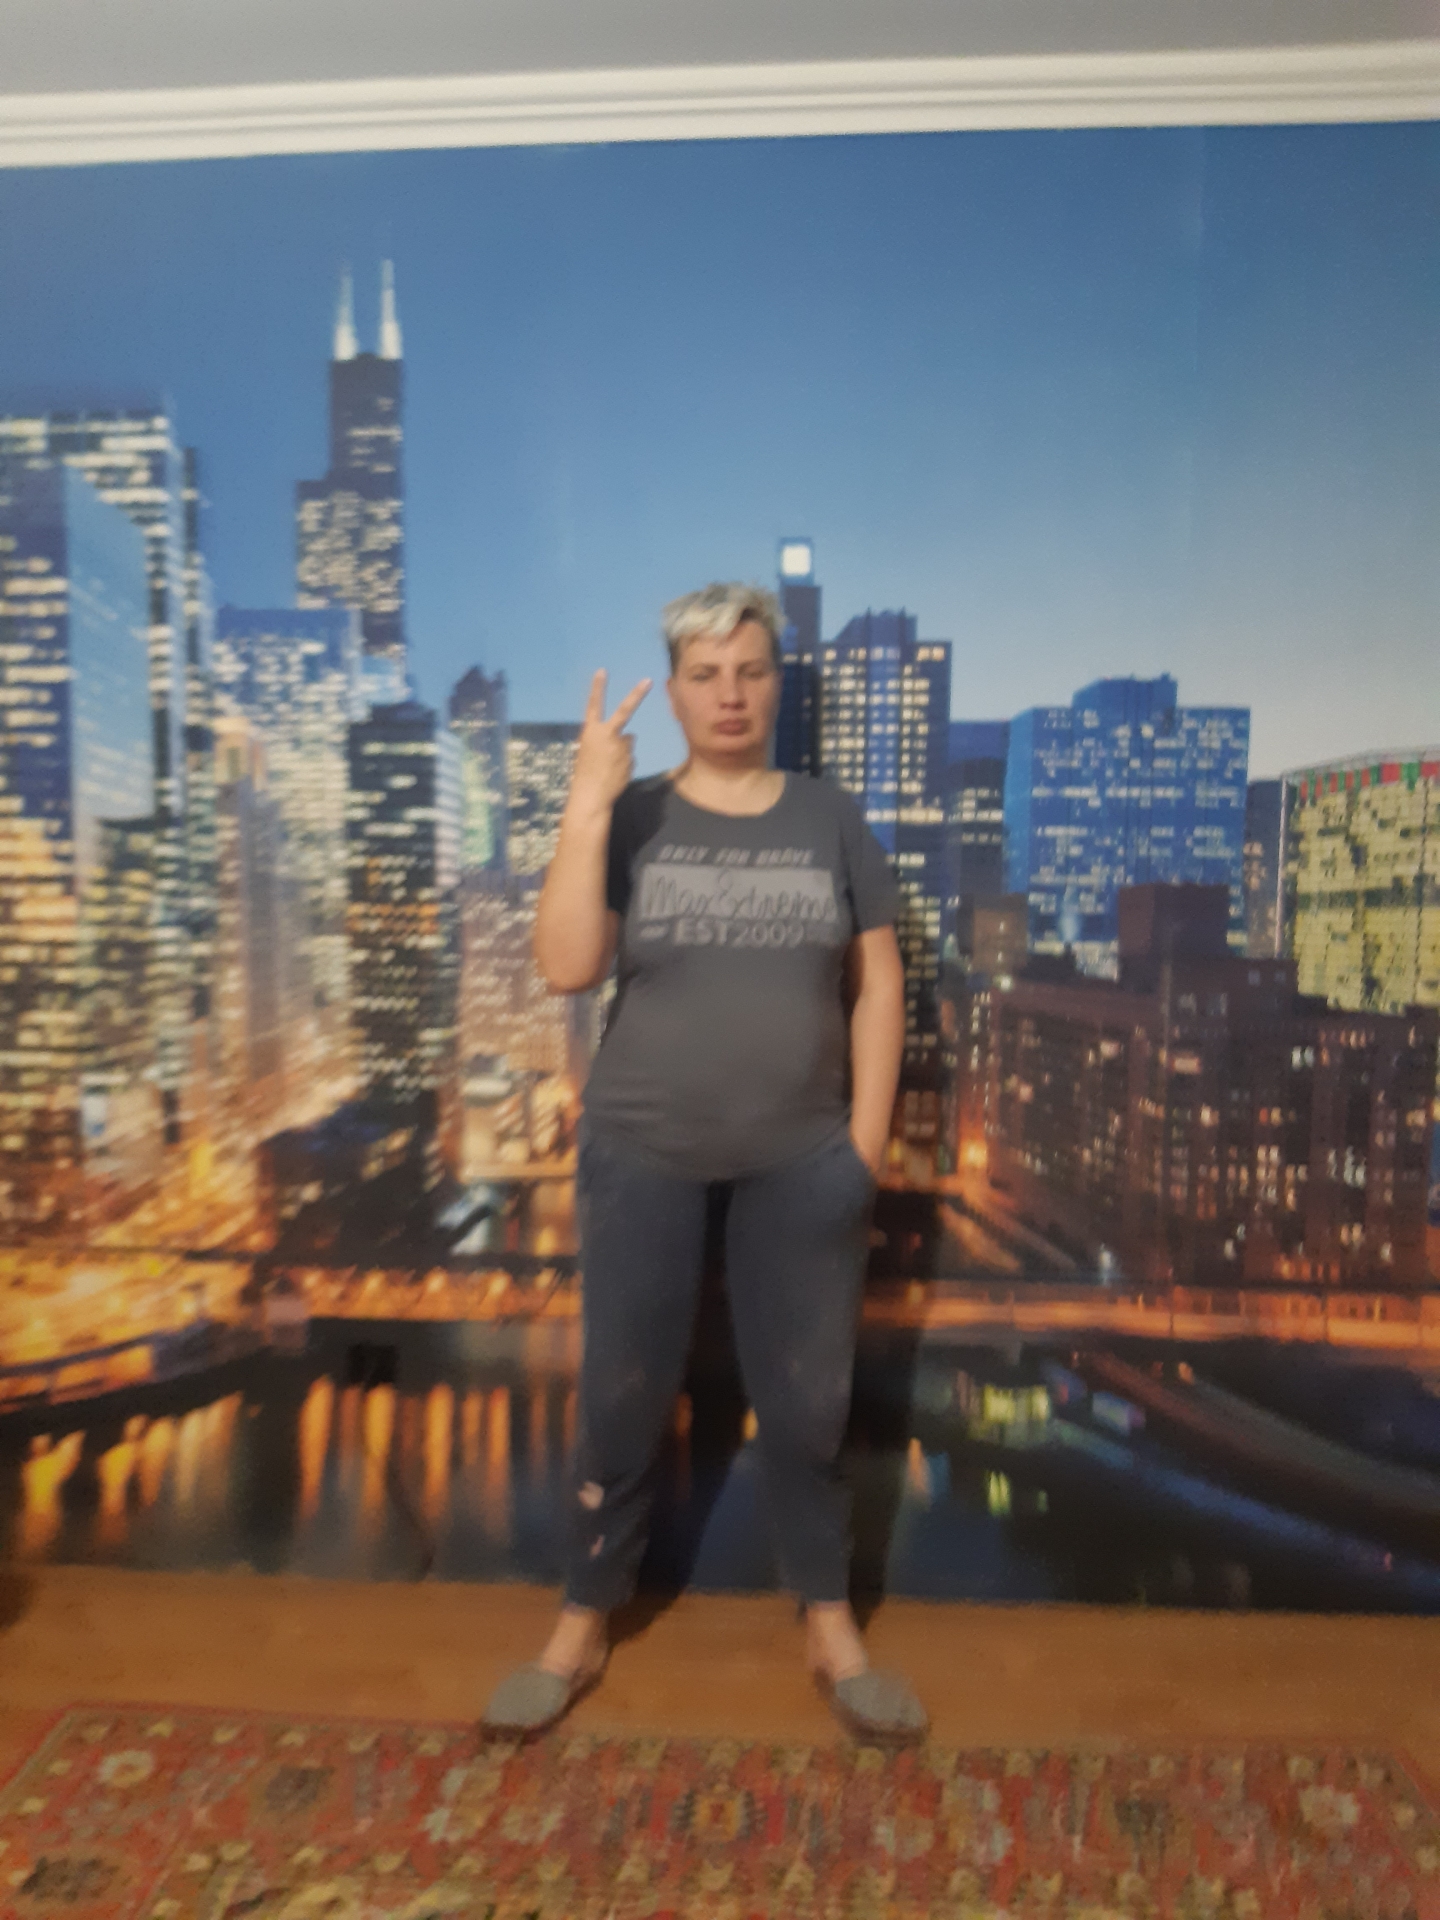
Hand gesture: peace_inverted